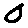
Label: 0